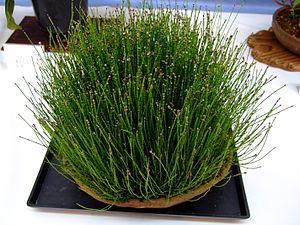
Equisetum variegatum est une espèce de plantes de la famille des Equisetaceae.